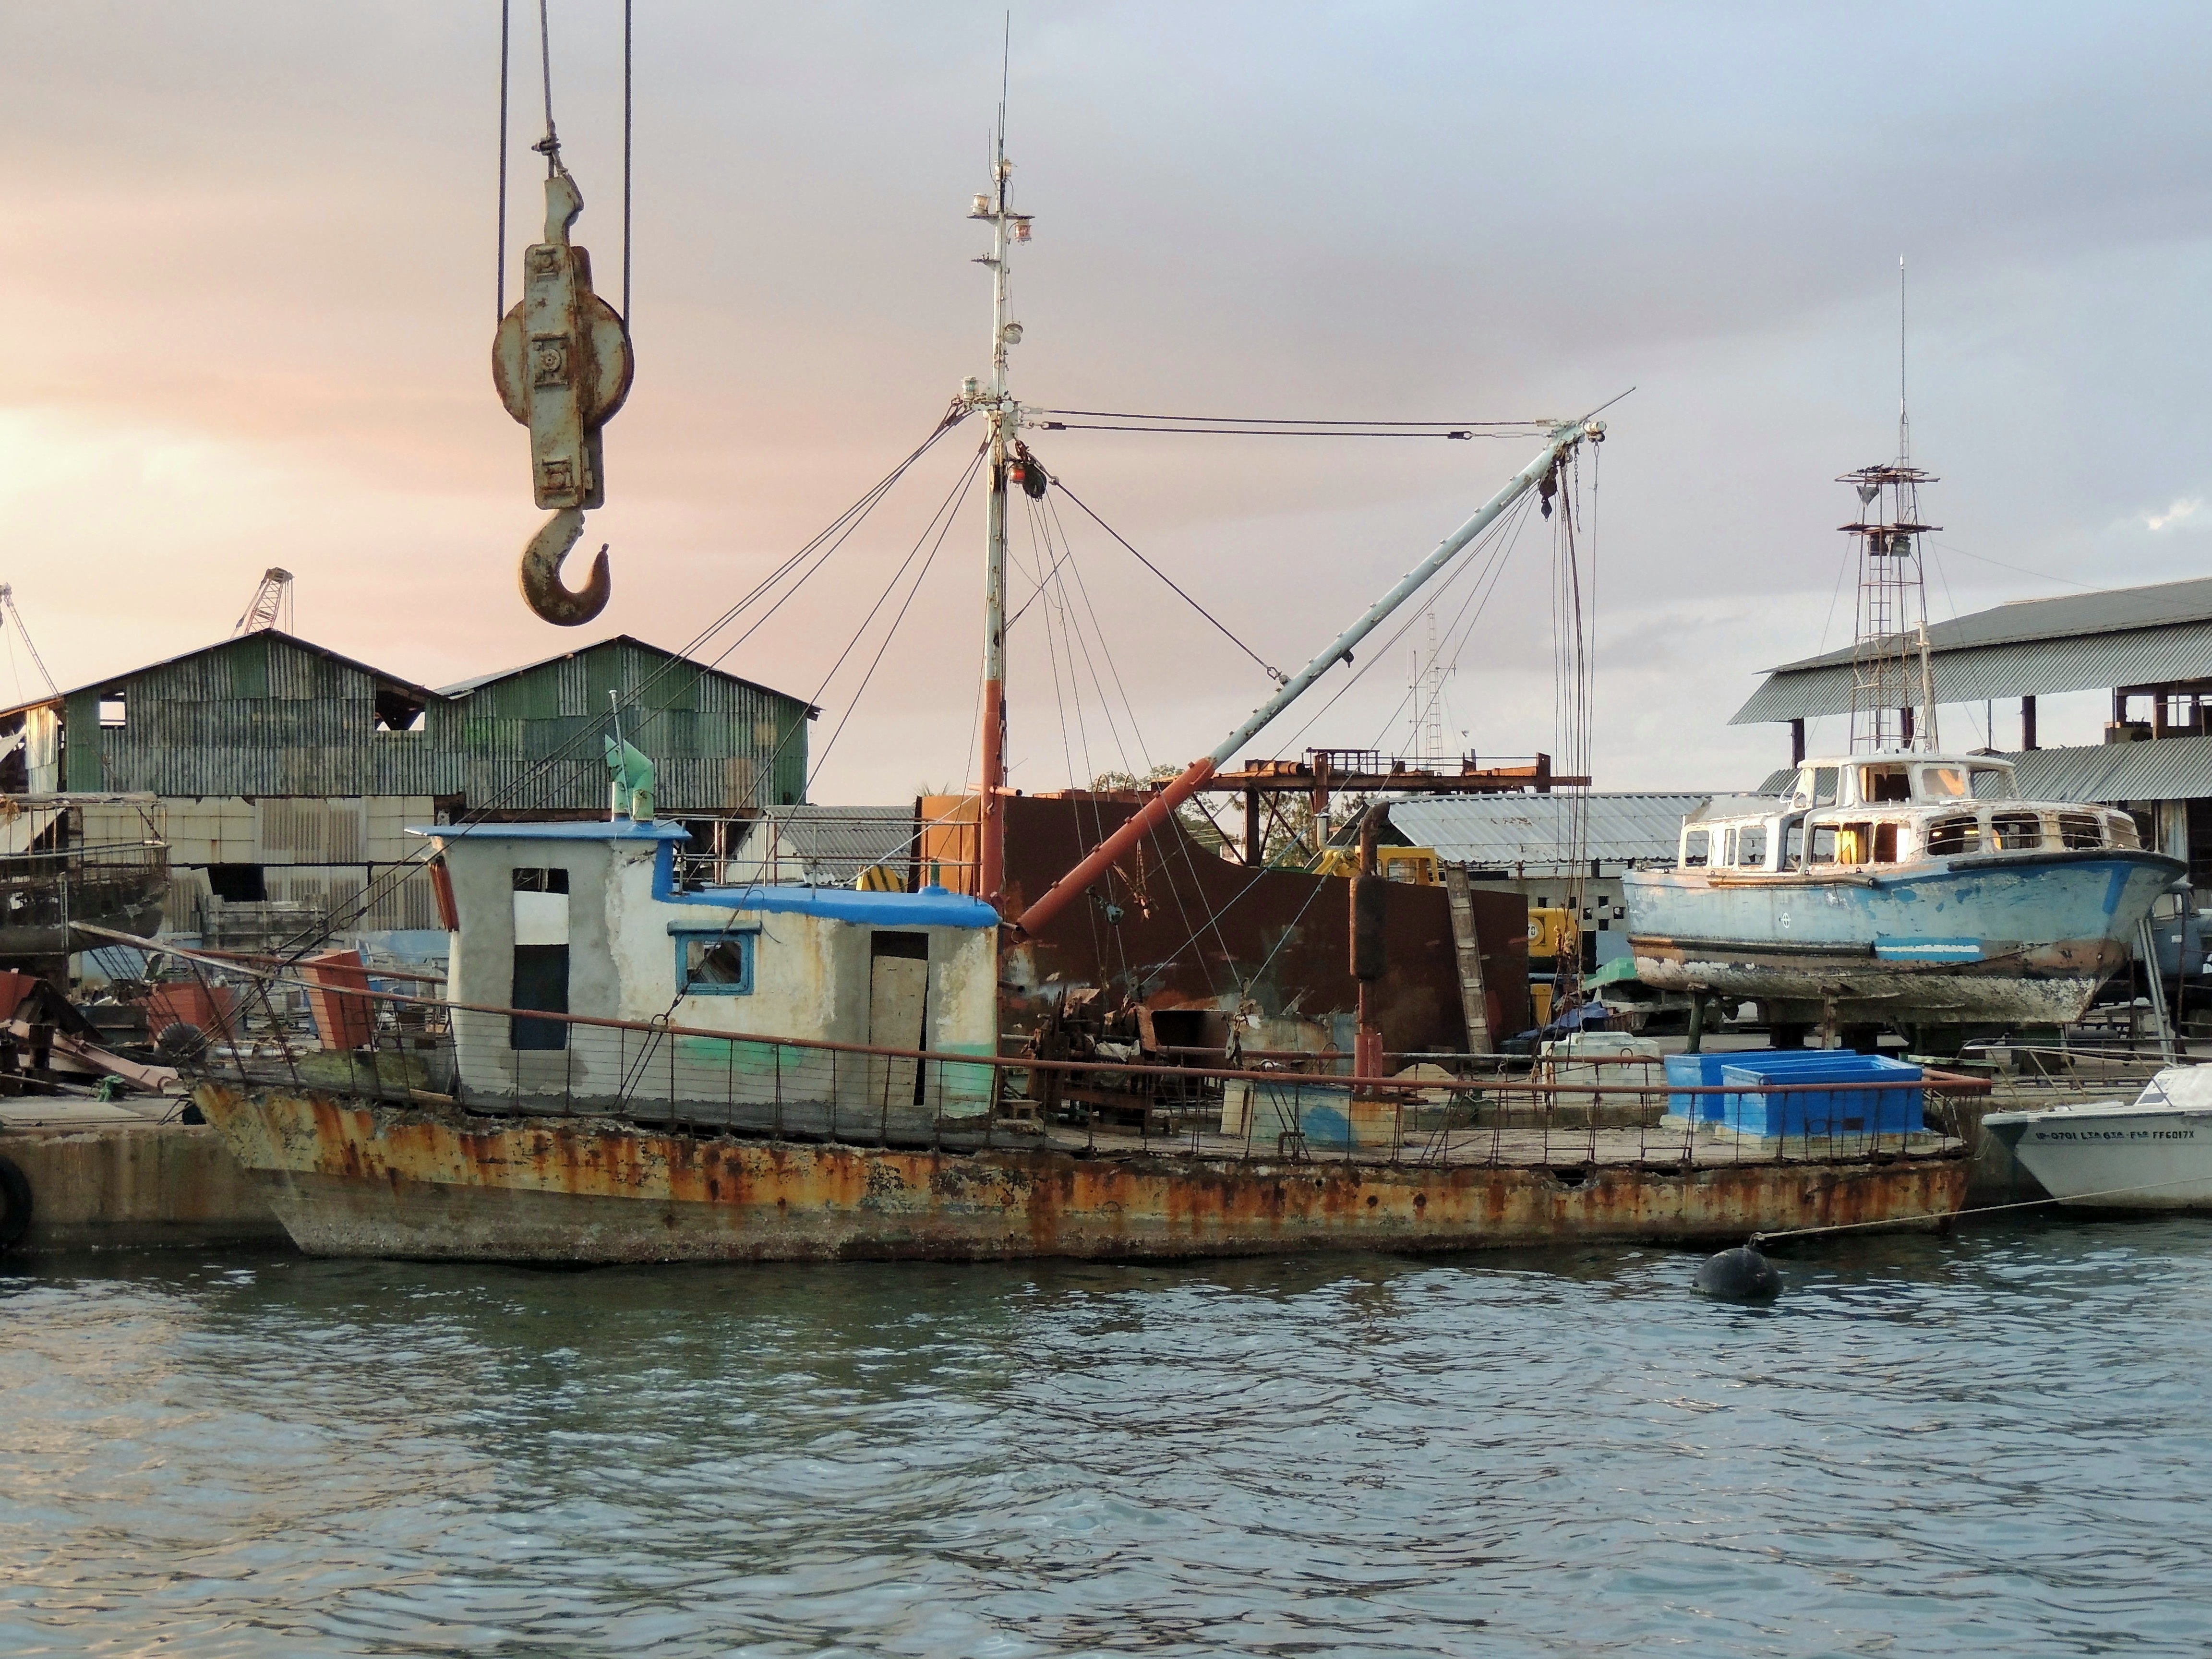
sea, dock, boat, ship, vehicle, fishing, mast, harbor, port, waterway, cuba, infrastructure, tugboat, watercraft, trawler, fishing vessel, fishing trawler, cienfugos